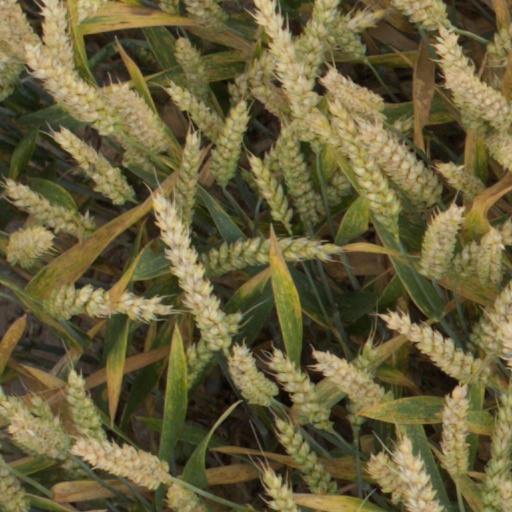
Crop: wheat